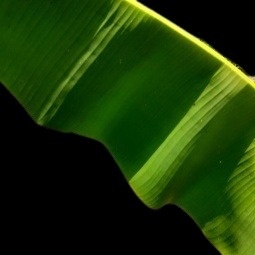
Label: Healthy